Karoo National Park

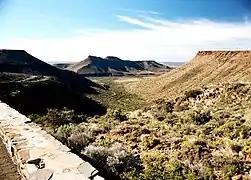
The Karoo National Park seen from the Klipspringer Pass as it winds its way up the Nuweberg Escarpment to the Rooivalle view site. The Escarpment here, as in much of its extent in the southern Karoo, is topped by a dolerite sill, giving it its sharp, level, upper edge.

The Park both below and above the Great Escarpment is situated on the Beaufort group of rocks, which form part of the Karoo geological system of deposits. The Beaufort sediments were laid down on a vast alluvial plain covering much of what was to become Southern Africa, when it was still part of Gondwana, beginning about 280 million years ago, and ending about 240 million years ago. These 6 km thick sediments were deposited by rivers similar in size and number to the Ganges, Brahmaputra, and Indus rivers which drain the Himalaya mountains on the Indian subcontinent today. In Gondwana, when the Beaufort sediments were being laid down, the Himalaya-sized mountains were to the south of the present South African coastline, on what is geologically known as the “Falklands Plateau”, now separated from South Africa by continental drift, and lying as severely eroded islands in the south-western Atlantic Ocean. A large variety of amphibians and reptiles lived on the lush vegetation of these well-watered plains, the most interesting of which were the mammal-like reptiles, which have made the Karoo paleontologically famous. Their fossils have been found all over the Karoo. Some of these fossils are on display in the Park, though none of them have been found there.